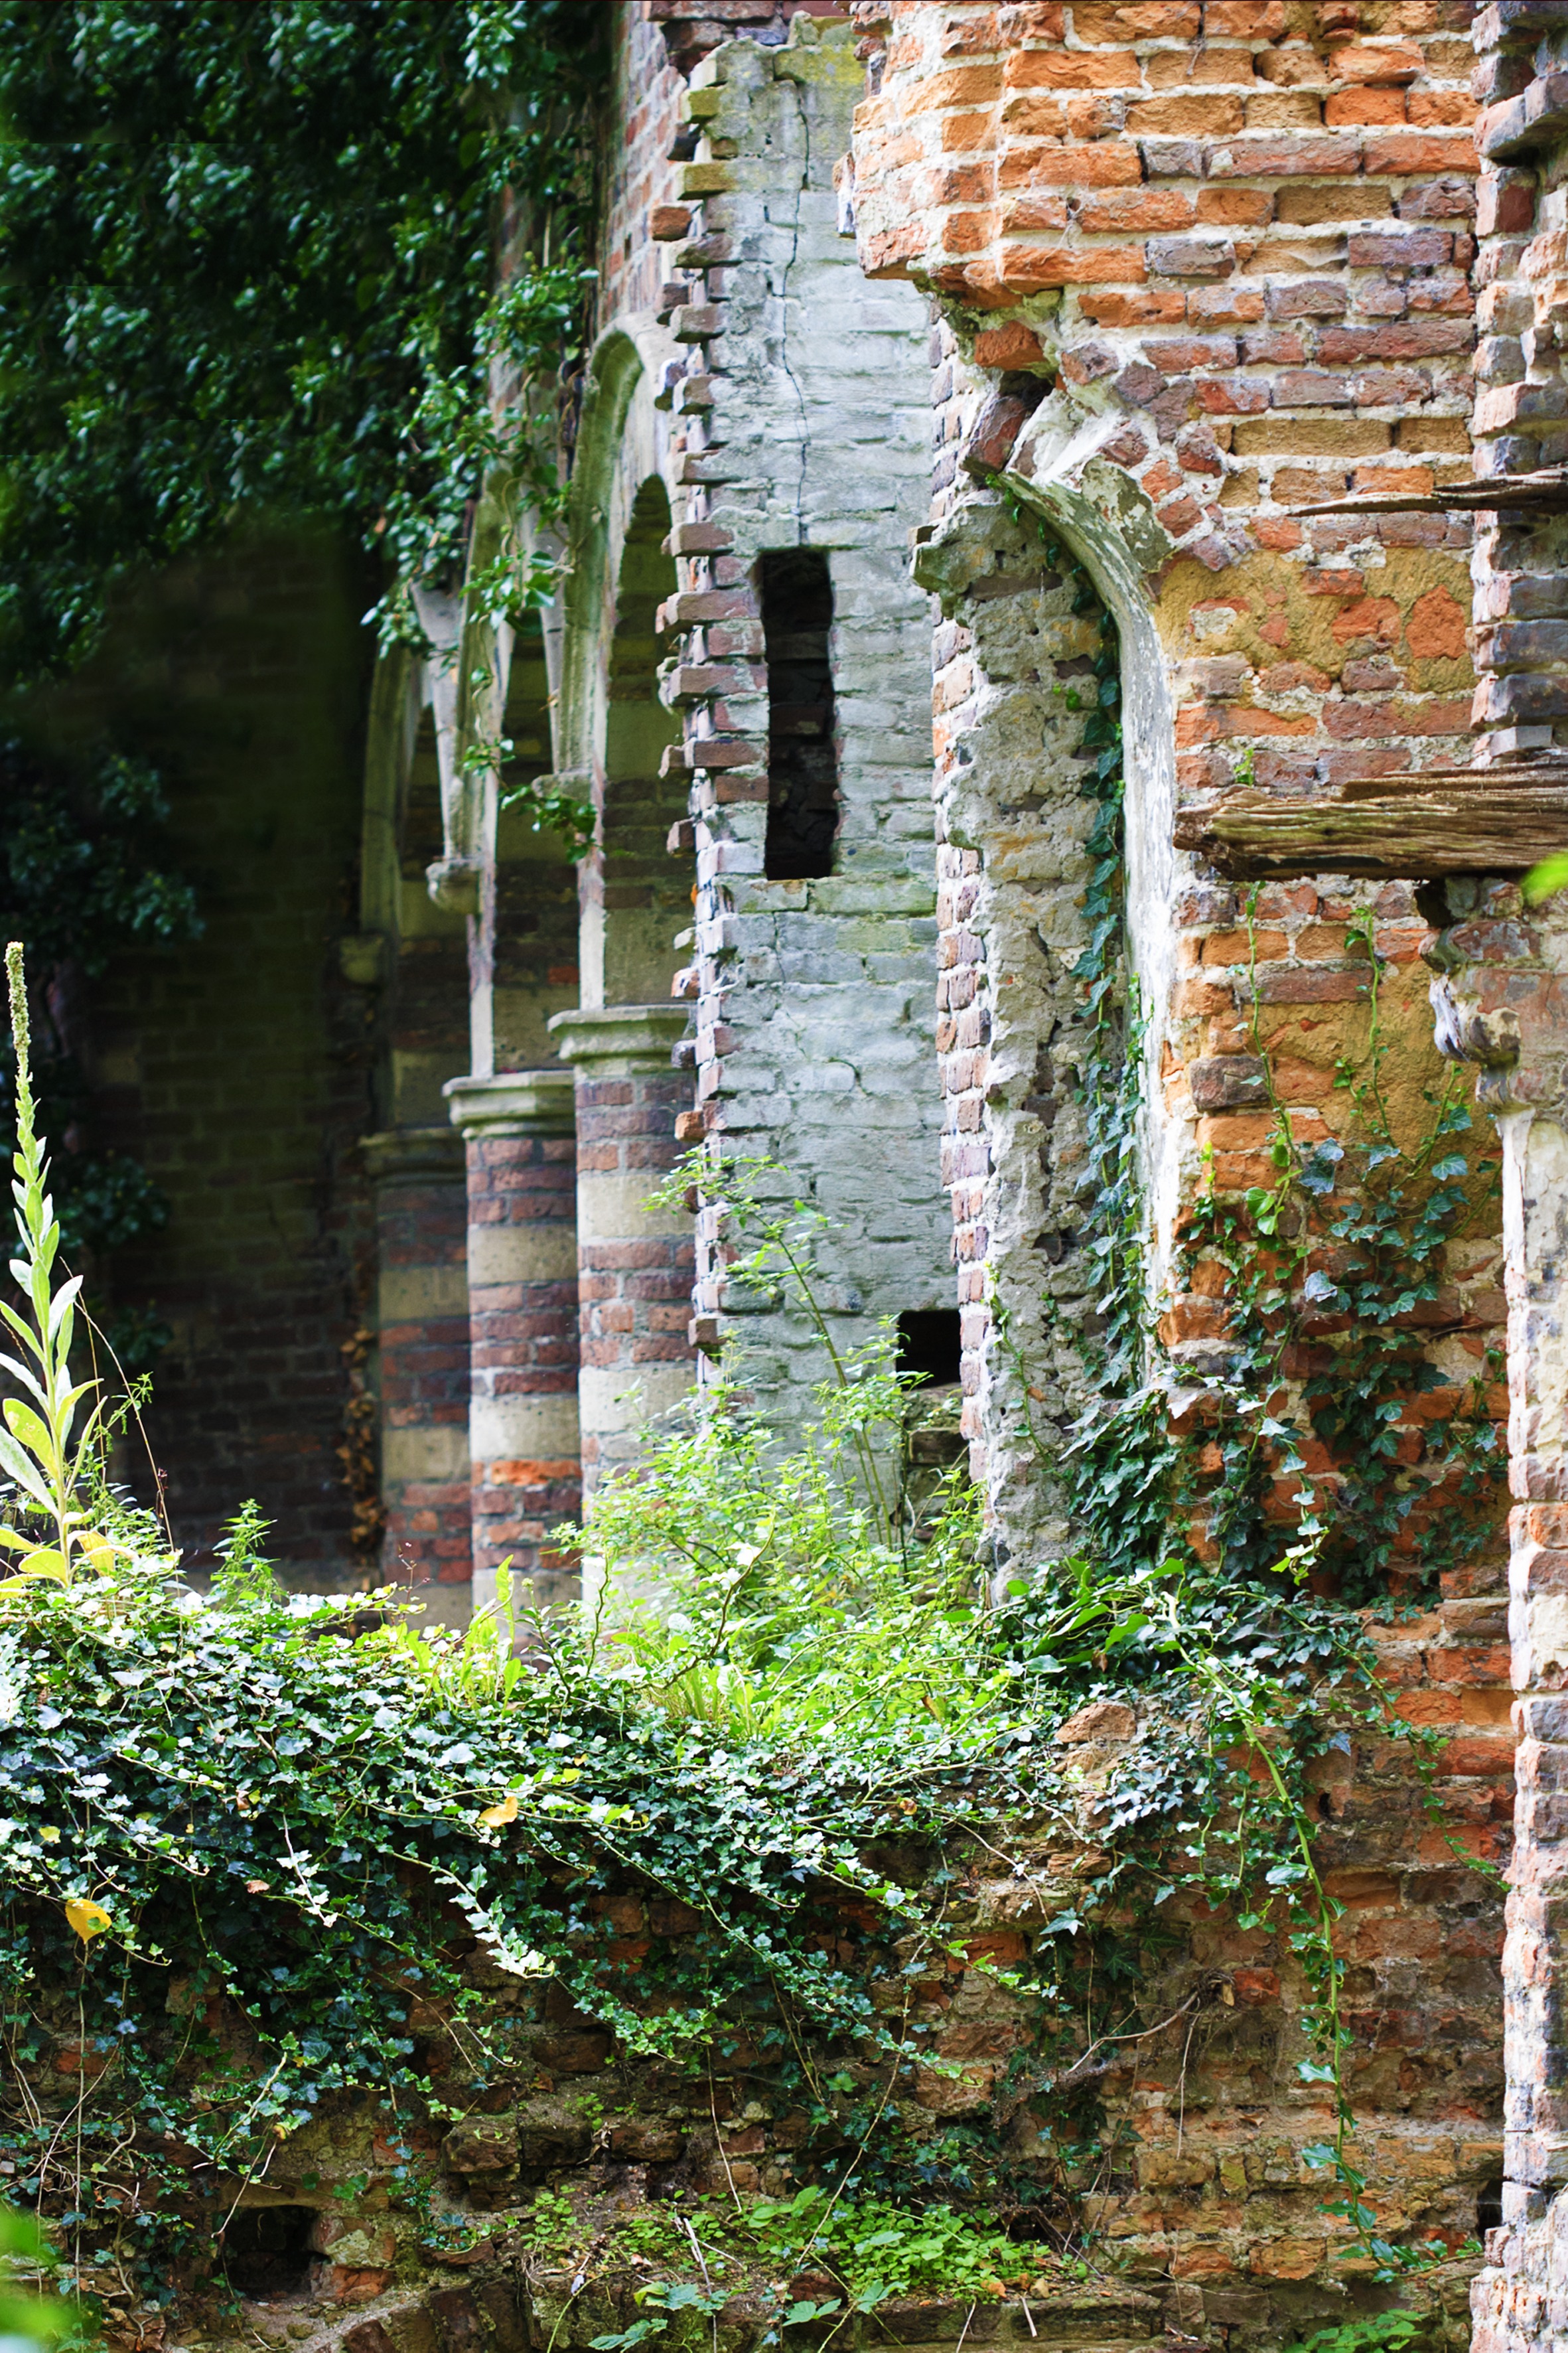
tree, rock, house, building, wall, green, autumn, ruin, garden, ruins, expired, expiration, ancient history, state of decay